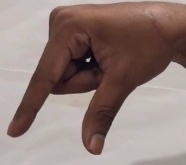
ASL sign: Q